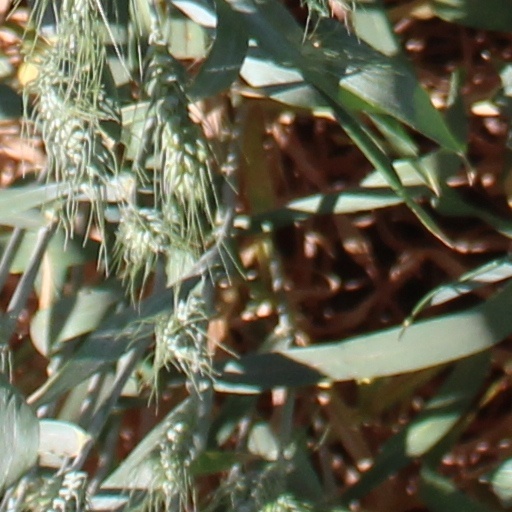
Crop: wheat